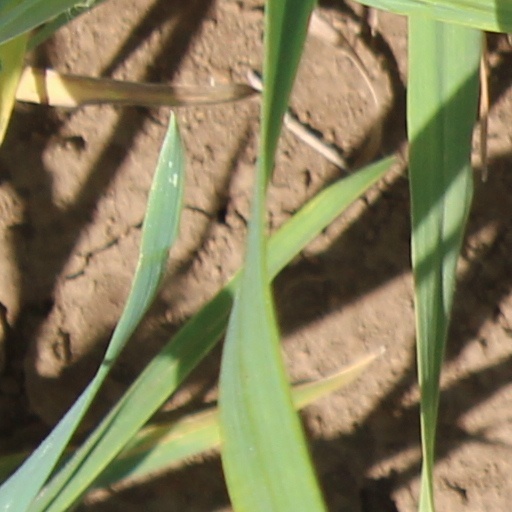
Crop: wheat